Peking University

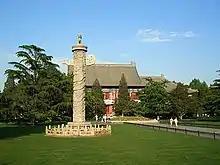
View of the central campus

During the Criticize Lin, Criticize Confucius campaign of 1973 to 1976, critique groups formed at Peking University and Tsinghua University disseminated commentaries under the pseudonym of "Liang Xiao". The pseudonym sounds like a person's name but is a homophone for "two schools".